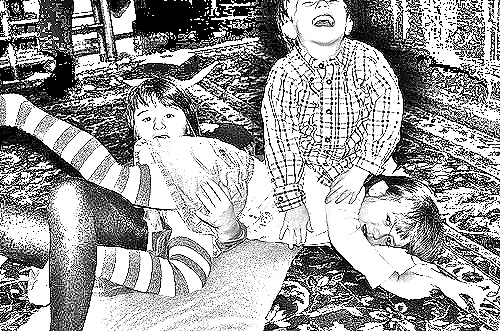
Portrait style: Sketch Portrait